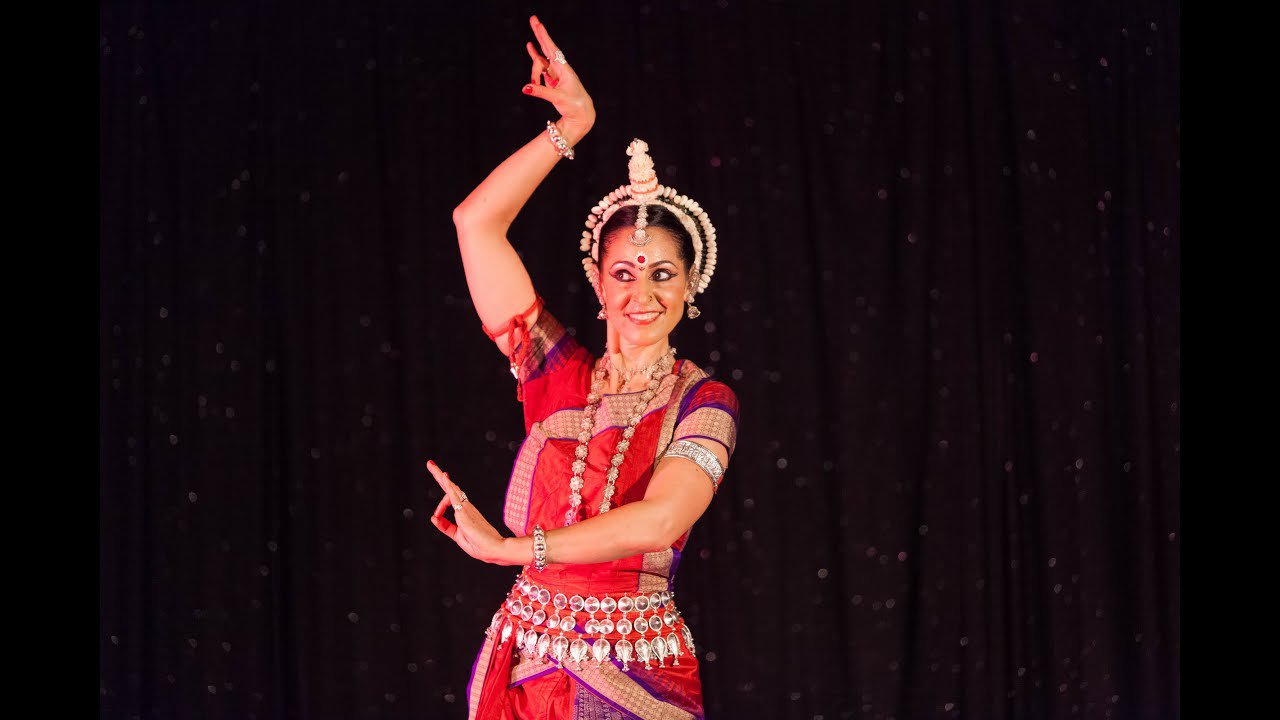
Dance form: odissi